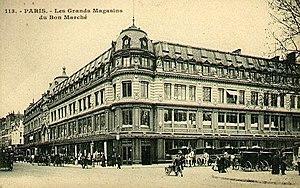
Carte Postale Le Bon Marché à Paris Vers la fin 19è siècle
Armand Moisant, né le 28 août 1838 à Neuillé-Pont-Pierre et mort dans cette même commune le 10 juillet 1906, est un ingénieur-constructeur et industriel français. Il s'illustra de 1870 à 1906 dans de grands travaux de constructions métalliques en France tels que le Bon Marché, le Grand Palais et autres travaux pour les expositions universelles de Paris, le métro aérien et la gare de Lyon à Paris, le pont du Midi à Lyon ainsi que dans les colonies et le monde entier.